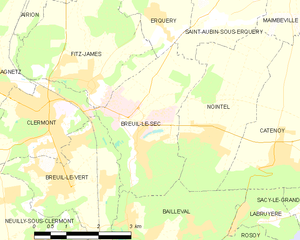
Breuil-le-Sec est une commune française située dans le département de l'Oise, en région Hauts-de-France.